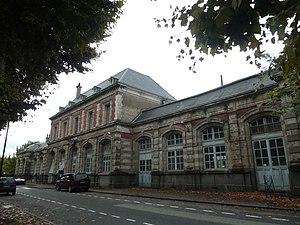
Gare de Lexos (82)
La liste des gares de Tarn-et-Garonne, est une liste des gares ferroviaires, haltes ou arrêts, situées dans le département de Tarn-et-Garonne, en région Occitanie.
La gare de Lexos est une gare ferroviaire française, de la ligne de Brive-la-Gaillarde à Toulouse-Matabiau via Capdenac, située à Lexos sur le territoire de la commune de Varen, dans le département de Tarn-et-Garonne, en région Occitanie.
Cet article recense les monuments historiques de Tarn-et-Garonne, en France.